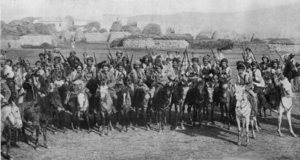
1. verdenskrig i Mellemøsten / Kronologi / 1915 / Januar – marts
Osmannerne indsatte kurdisk kavaleri mod russerne i passene i Kaukasus, januar 1915
1. verdenskrig i Mellemøsten er en samlebetegnelse for kamphandlinger, der strakte sig fra den 29. oktober 1914 til den 30. oktober 1918. De stridende parter var på den ene side det Osmanniske Rige, som fik nogen bistand fra de andre Centralmagter og i hovedsagen det Britiske imperium og det Russiske Kejserrige blandt Ententemagterne. Der var fem større felttog: Sinai og Palæstina-felttoget, felttoget i Mesopotamien, felttoget i Kaukasus, felttoget i Persien samt slaget ved Gallipoli. Der var også det mindre Felttoget i Nordafrika, Den Arabiske Revolte og det Sydarabiske felttog.